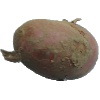
Label: red_potato